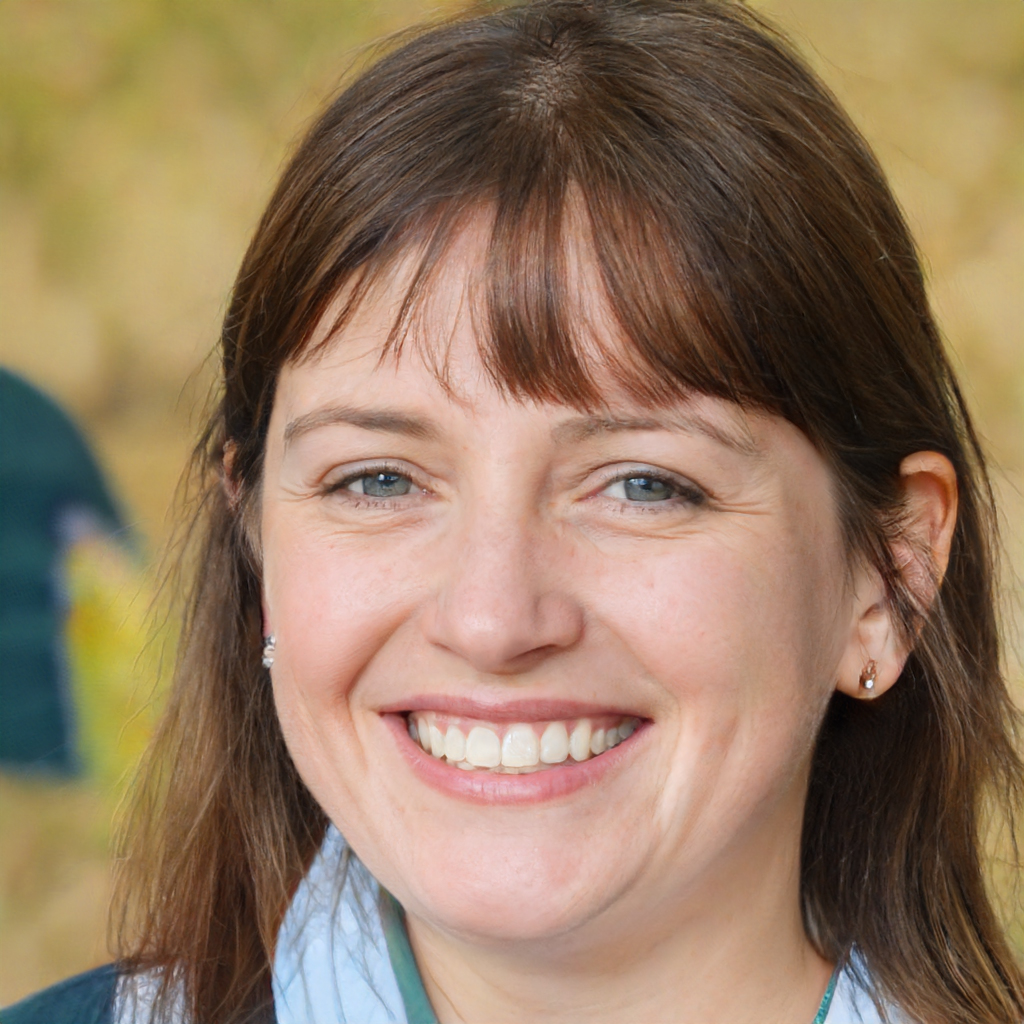
Gender: Female